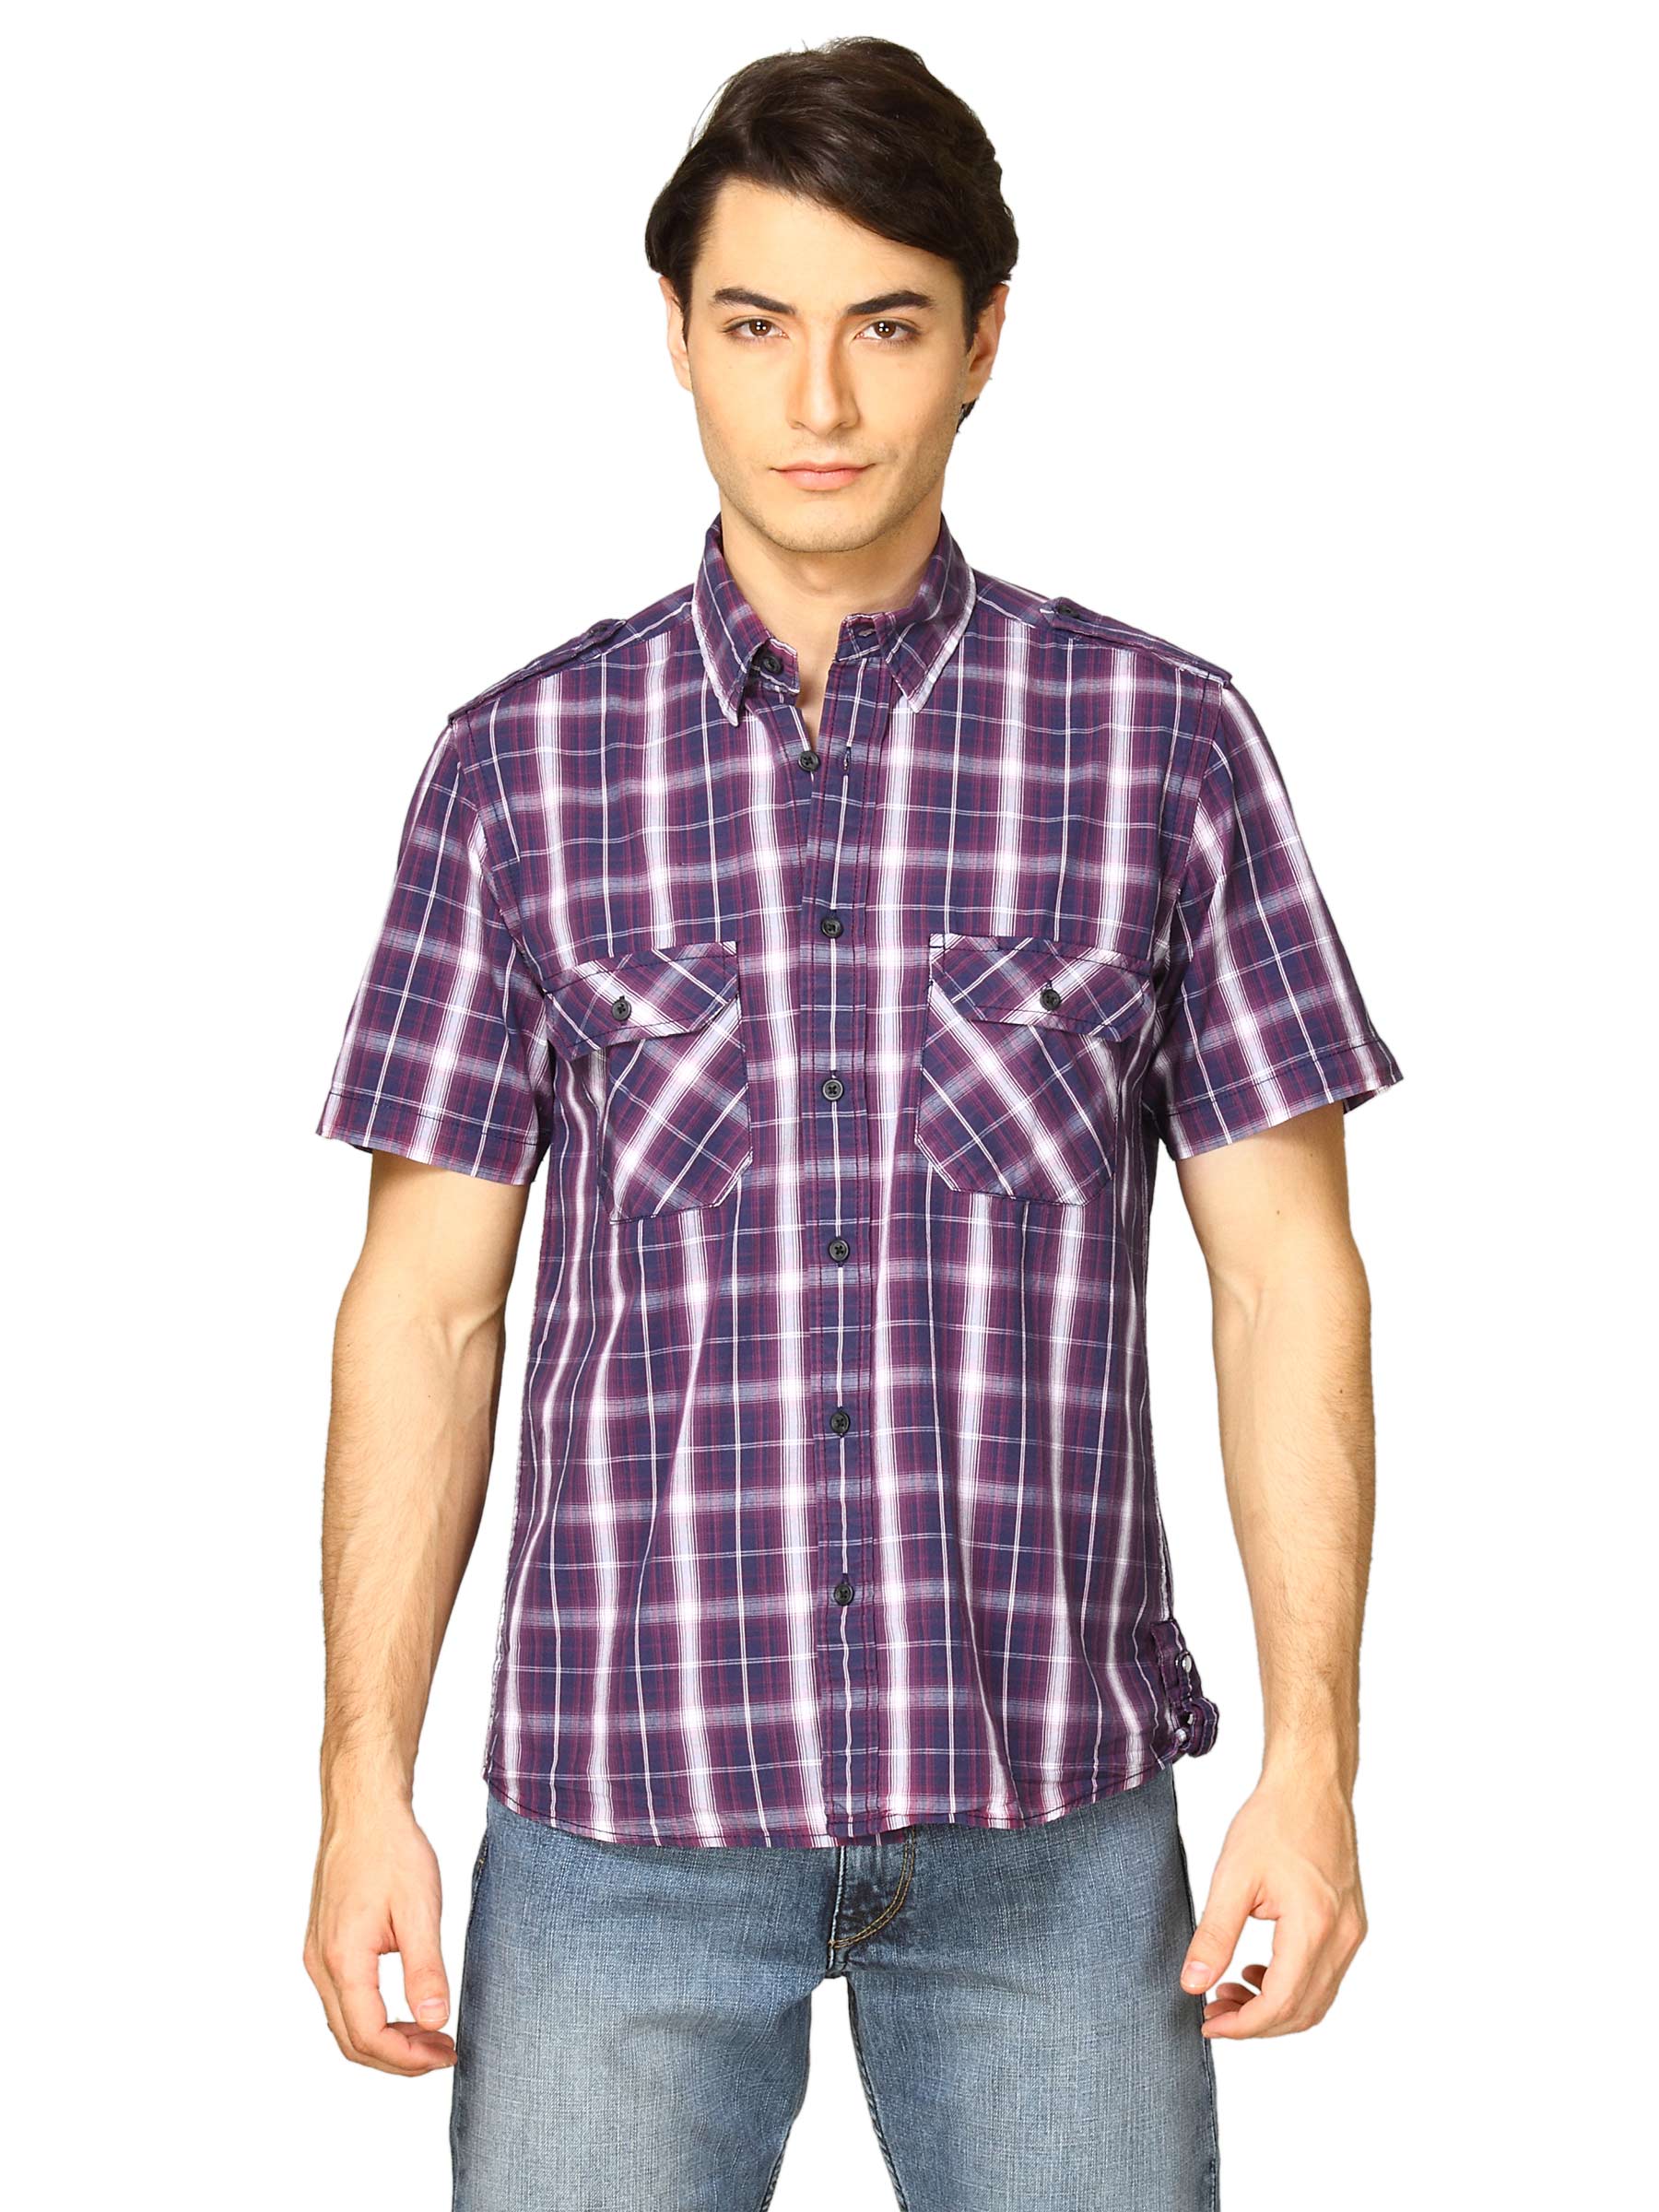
Indigo Nation Men Checks Purple Shirts
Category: Apparel / Topwear / Shirts
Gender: Men
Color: Purple
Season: Fall 2011
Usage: Casual